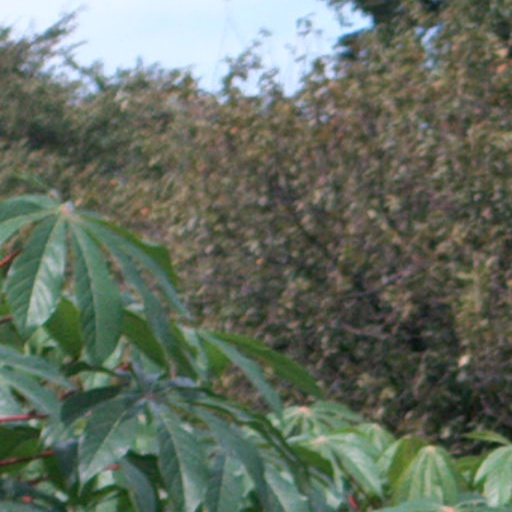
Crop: cassava